Postage stamps and postal history of British Somaliland

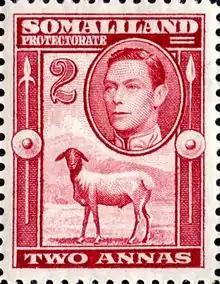
A George VI 2 anna stamp inscribed "Somaliland Protectorate"

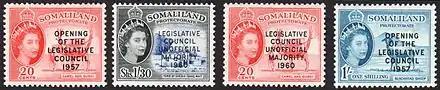
Stamps of the Somaliland Protectorate 1953 issue overprinted in 1957 and 1960 to mark events relating to the Legislative Council

Originally mail from British Somaliland used postage stamps of Egypt, then India. In 1903, about 30 types of stamps of India were overprinted "BRITISH / SOMALILAND".